Mike Mondo

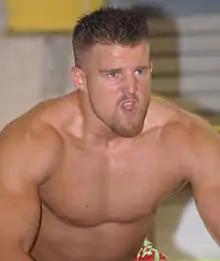
Mondo in 2007

Michael Brendli (born March 26, 1983) is an American professional wrestler. He is best known for his time in WWE as Mike Mondo and Mikey as a member of The Spirit Squad. He also appeared in Major League Wrestling (MLW) in a tag team with fellow Squad member Kenny Dykstra during 2019. He also worked in Ring of Honor and Ohio Valley Wrestling (OVW).